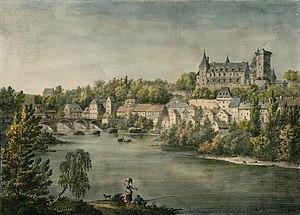
27 planches pyrénéennes extraites de ""Journal of a tour in France, Switzerland, and Italy, during the years 1819, 1820, 1821"", qui comprend 2 volumes in-8° et 1 album in-f° de 50 planches lithographiées. La partie pyrénéenne de l'ouvrage est contenue dans les chapitres XX, XXI et XXII du Tome II (p. 155-231) et les planches n°24 à 50 de l'album (toutes datées de 1821). La 49e lithographie (Arreau taken from the Road to Saracolin, October 1821) n'est pas chiffrée. Toutes les lithographies sont ici aquarellées Ancely, René (1876 - 1966). Possesseur"
Pau est une commune du sud-ouest de la France, préfecture du département des Pyrénées-Atlantiques en région Nouvelle-Aquitaine.